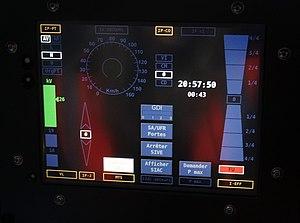
Ecran de contrôle et de commande en cabine d'une Z 50000, France.
La Z 50000, également appelée Francilien, ou NAT, est une rame automotrice conçue dans les années 2000 pour équiper, en Île-de-France, les lignes de banlieue du réseau Transilien, au départ de la gare du Nord, de la gare de l'Est et de la gare Saint-Lazare en remplacement, notamment, des rames inox Z 6100 surnommées les « p'tits gris ».